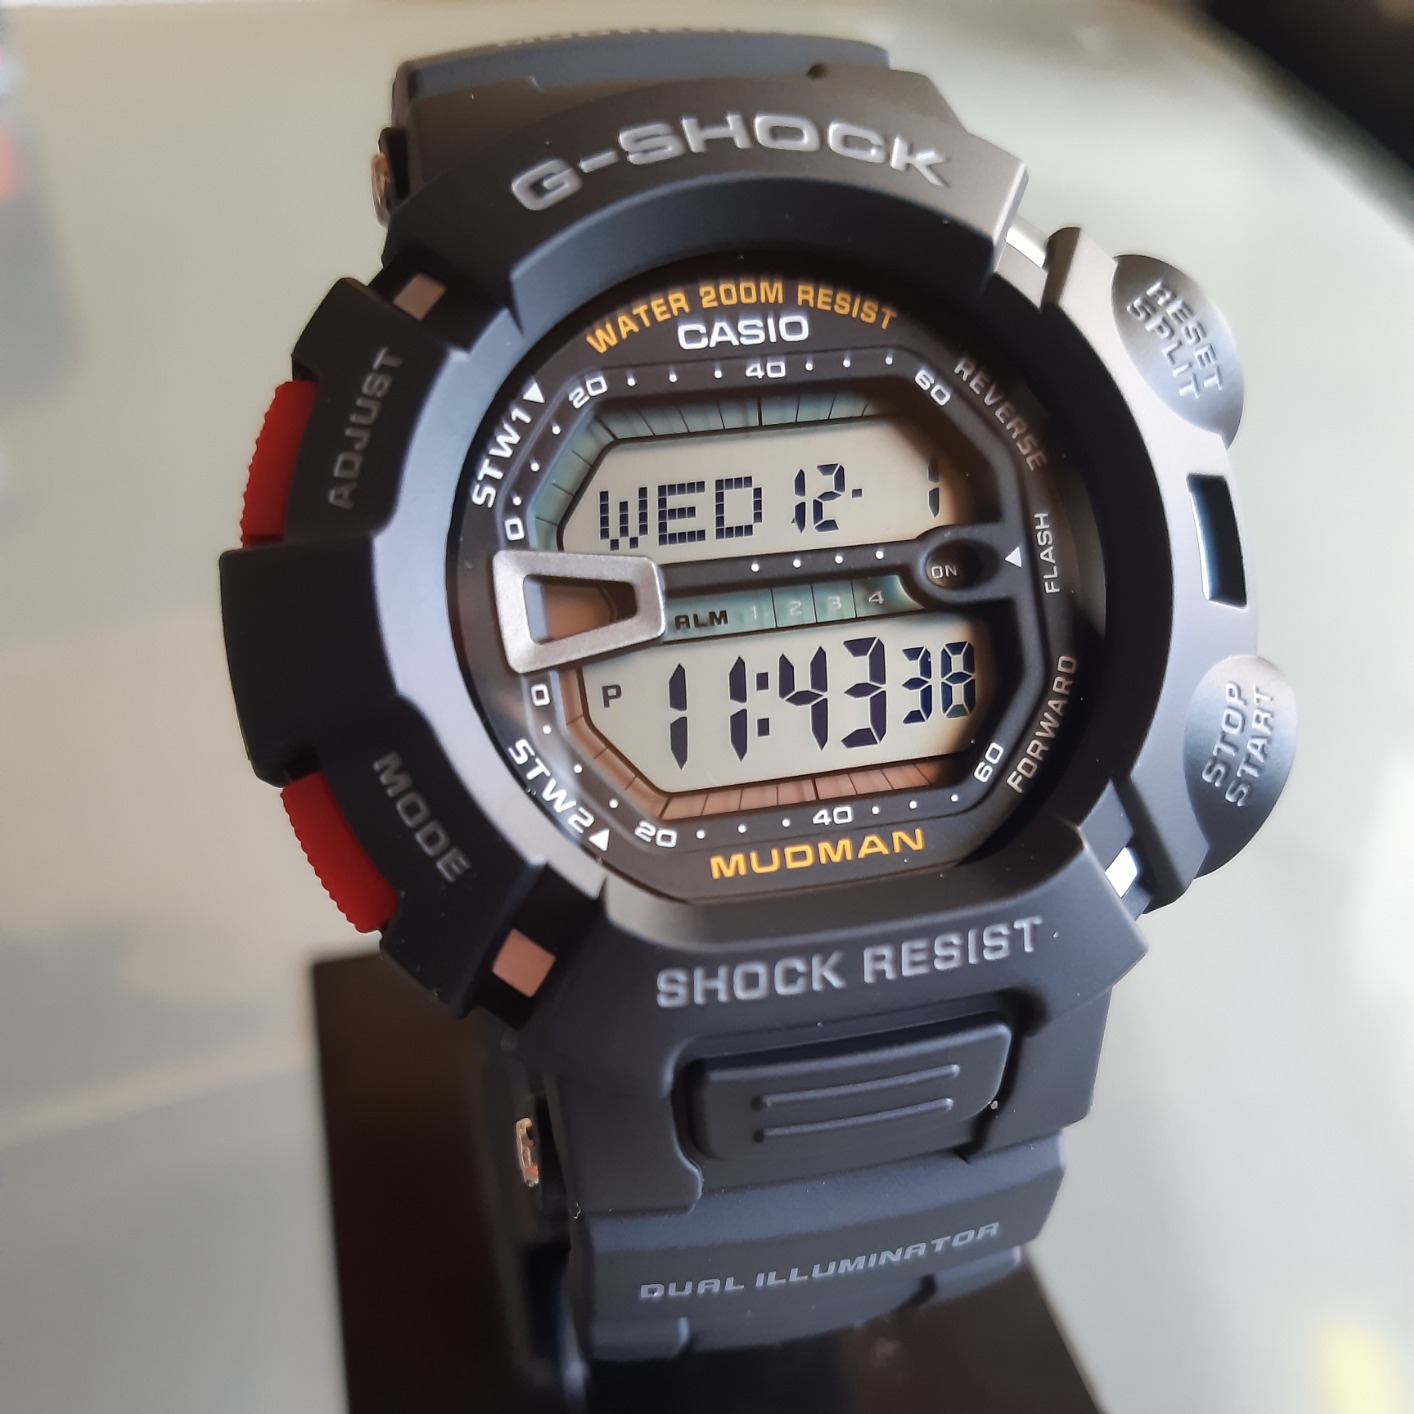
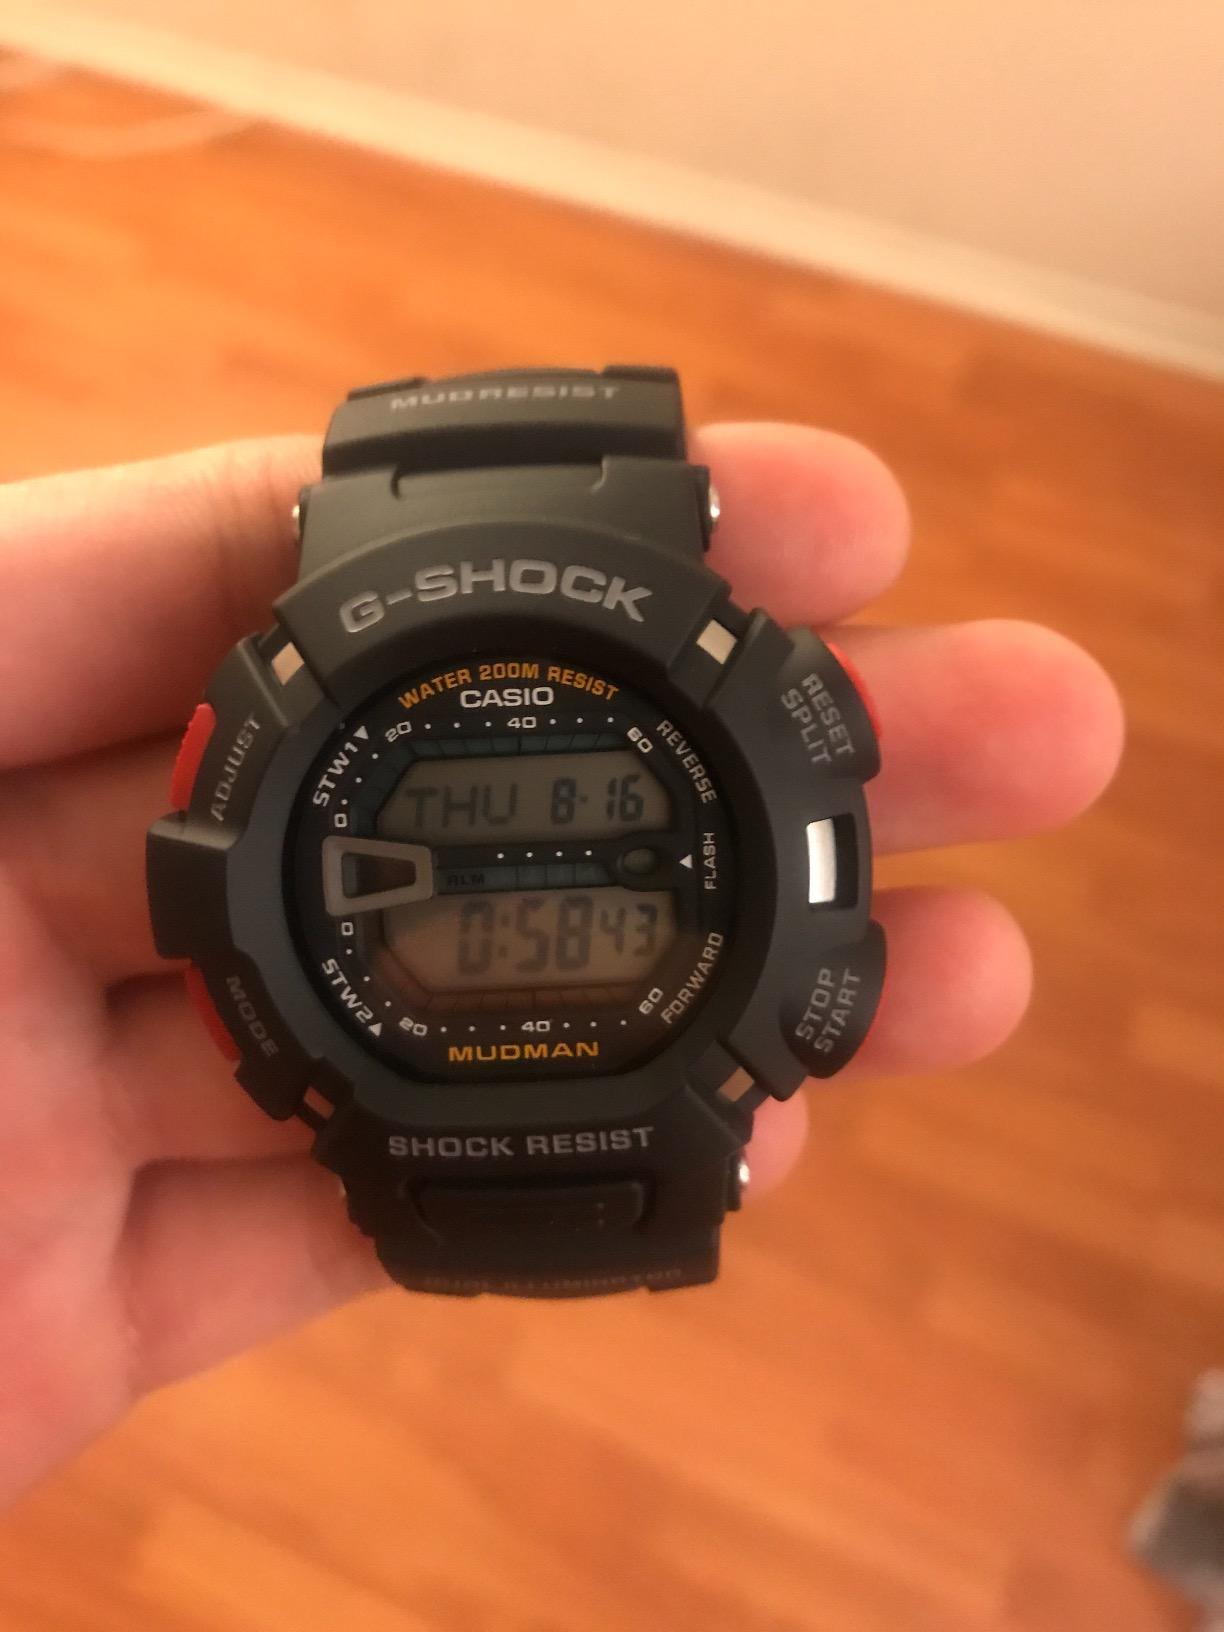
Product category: accessories_watch
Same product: yes